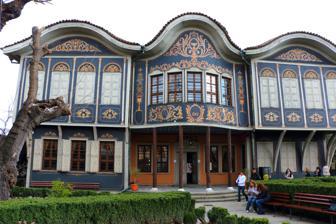
Building: Plovdiv Regional Ethnographic Museum
Country: Bulgaria
Year built: 1847
Ethnographic museum, Historic site in Dr. Chomakov str., Plovdiv Ethnographic Museum in Plovdiv Регионален етнографски музей — Пловдив Regionalen etnografski muzey — Plovdiv The Ethnographic Museum in Plovdiv (2014) Location within Plovdiv City Center Former name Municipal Museum House People's Ethnographic Museum Established 1917 ( 1917 ) Location 2, Dr. Chomakov str., 4000 Plovdiv Coordinates 42°09′00″N 24°45′11″E / 42.150000°N 24.753056°E / 42.150000; 24.753056 Type Ethnographic museum, Historic site Collection size 40,000 Website www.ethnograph.info The Plovdiv Regional Ethnographic Museum ( Bulgarian : Регионален етнографски музей — Пловдив , Regionalen etnografski muzey — Plovdiv ) is a museum of ethnography in Plovdiv , Bulgaria . Since 1938, it has occupied the 1847 house of the merchant, Argir Kuyumdzhioglu, in the city's Old Town. The museum features six exhibitions, each occupying a separate room. History Although there had been plans to organize a museum of ethnography in Plovdiv as early as 1891, it was not until 1917 that a Regional Museum was established thanks to the efforts of Stoyu Shishkov, a local scholar and journalist. Shishkov was the museum's first secretary and only employee. In 1931–32, the collection of 500 items was transferred to the Plovdiv National Library and Museum. In 1938, the museum was revived as the Municipal Museum House thanks to the mayor of Plovdiv, Bozhidar Zdravkov, and was organized in the Kuyumdzhioglu House. The museum was officially reopened on 14 October 1943; six years later, the Municipal Museum House became the People's Ethnographic Museum. A permanent exhibition was arranged in 1952 and revised substantially in 1962. Today, the Plovdiv Regional Ethnographic Museum has a collection of over 40,000 exhibits distributed among the agriculture, crafts, fabrics and clothing, furniture and interior, musical instruments, religious items and works of art exhibits. In addition, the museum boasts a scholarly archive, a library and a photo archive. Building The Plovdiv Regional Ethnographic Museum occupies the 1847 Kuyumdzhioglu House The Kuyumdzhioglu House, the museum's home, was built in 1847 for the Plovdiv merchant, Argir Hristov Kuyumdzhioglu. He was a prominent homespun trader who owned a company in Vienna . The house was constructed by Hadzhi Georgi, from the Rhodopean village of Kosovo , and has been described as a prime example of Plovdiv's mid-19th century Baroque architecture . The house has a symmetric facade; it is two stories tall on its west side and four stories tall on its east side, employing the natural denivelation. The Kuyumdzhioglu House lies near the Plovdiv Old Town's eastern gate, the Fortress Gate (Хисар капия, Hisar kapia ), and spreads over 570 square metres (6,100 sq ft). It has 12 rooms and airy salons. Both the house's interior and exterior decoration rely on sophisticated floral motives. The ceiling in each room is wood-carved. The house has an inner yard with a garden. After the Liberation of Bulgaria from Ottoman rule in 1878, Argir Kuyumdzhioglu left Plovdiv to settle in Vienna. From 1898 to 1902, the house was used as a girls' boarding house. Following that it was used by Garabet Karagyozyan's millinery factory, as a flour warehouse and as a vinegar factory. In 1930, it was acquired by the Bulgarian tobacco merchant, Antonio Colaro (Antonii Kolarov from Rouse). Colaro intended to demolish the house and build a tobacco warehouse, but he was denied permission by the Plovdiv municipality. The municipality bought the house in 1938, carried out renovations, and organized the museum. Gallery References